Guillaume de Bray

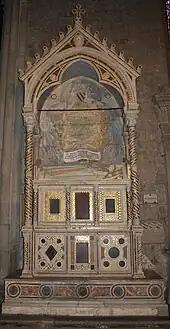
Mausoleum of Adrian V Franciscan Church, Viterbo

Guillaume de Bray (born at Bray in the Ile-de-France, date unknown; died in Orvieto, 29 April 1282) was a French ecclesiastic and Roman Catholic Cardinal, poet, and mathematician.